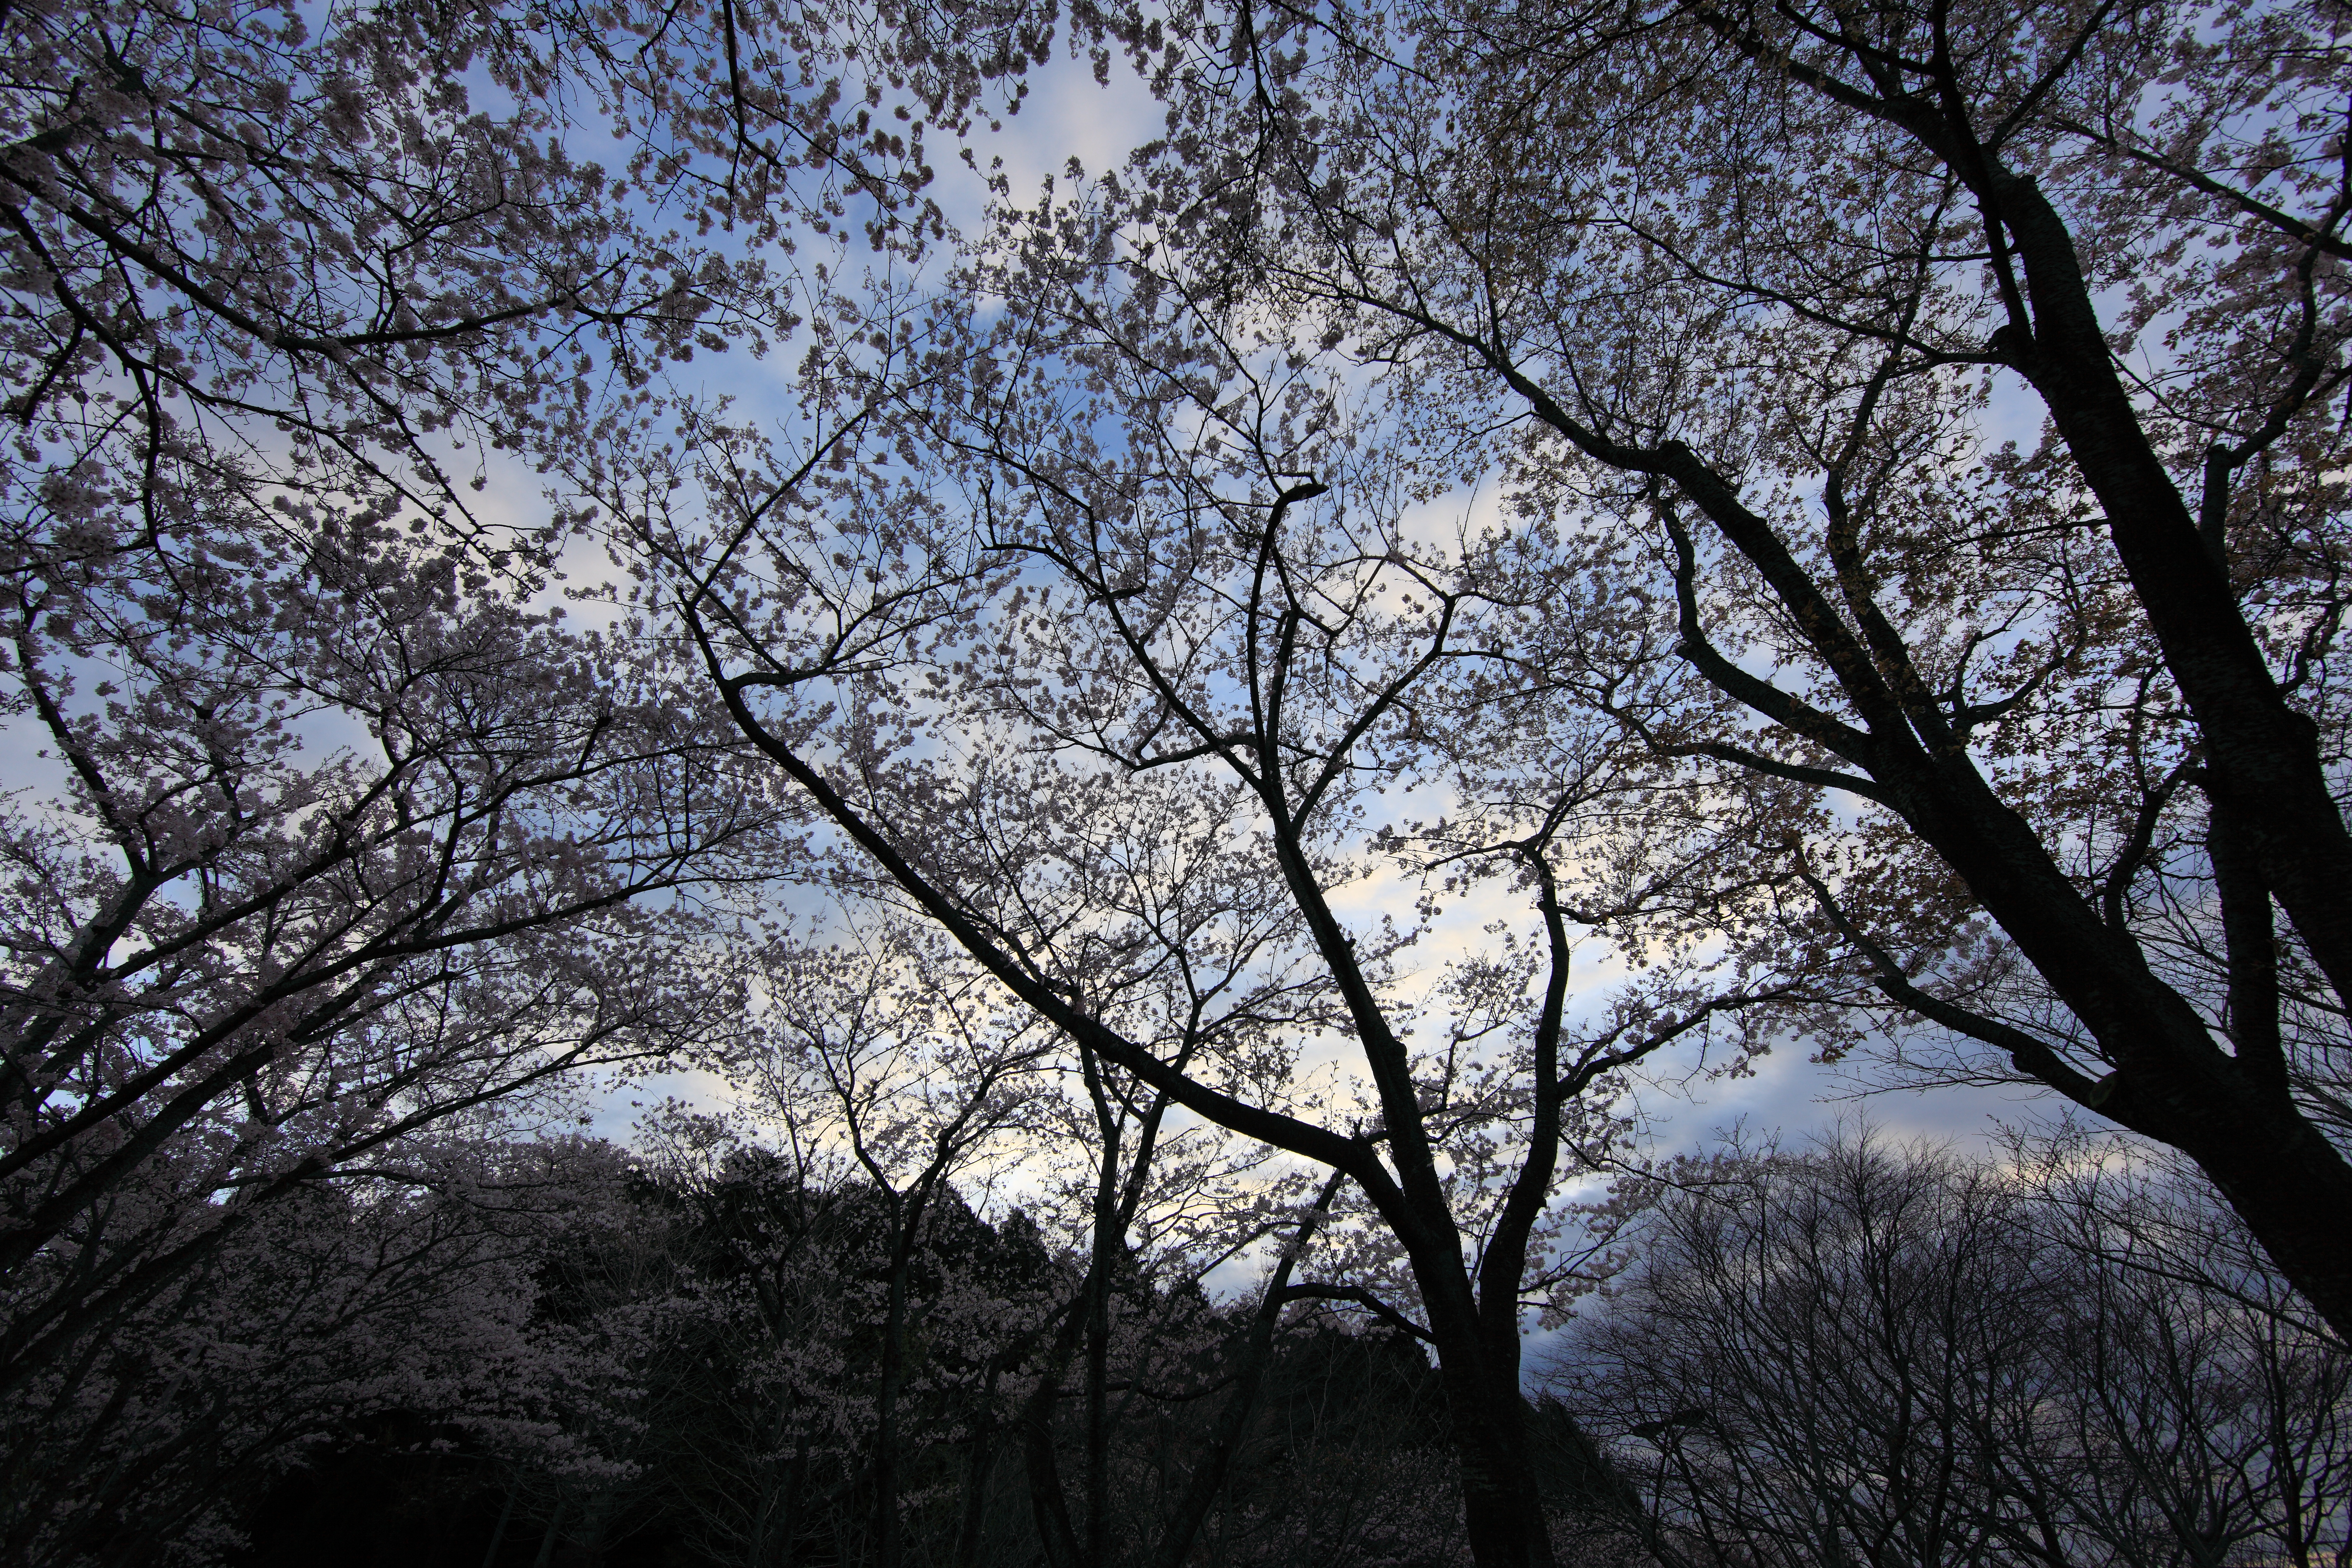
tree, branch, blossom, winter, plant, sunlight, flower, spring, high, season, cherry blossom, 5d, sakura, hires, markii, hi, res, resolution, ibaraki, cherryblossoms, kasama, atagosan, woody plant